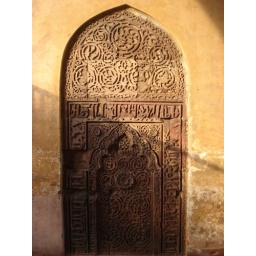
The wooden carved door against a crumbling wall in the sun.